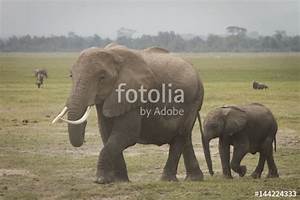
Label: elephant